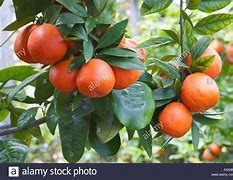
Label: mandarine